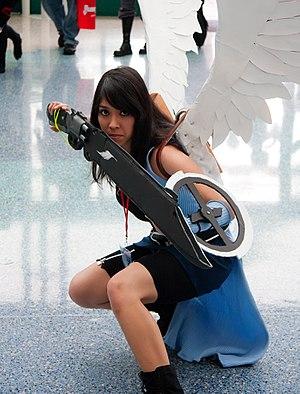
Final Fantasy est une série de jeux vidéo de rôle produite par Square Enix et lancée par Hironobu Sakaguchi en 1987 au Japon sur la NES avec le jeu Final Fantasy. Le premier jeu de la série est un dernier effort de Sakaguchi pour remettre sa carrière sur pied après plusieurs échecs commerciaux : il rencontre un franc succès commercial.
Final Fantasy VIII ファイナルファンタジーVIII est un jeu vidéo de rôle développé par Square sous la direction de Yoshinori Kitase et constituant le huitième opus de la série Final Fantasy. Le jeu sort sur PlayStation en 1999 et sur Windows en 2000. Il est également disponible sur le PlayStation Network depuis le 4 février 2010 et par l'entremise de la plate-forme Steam depuis le 5 décembre 2013.